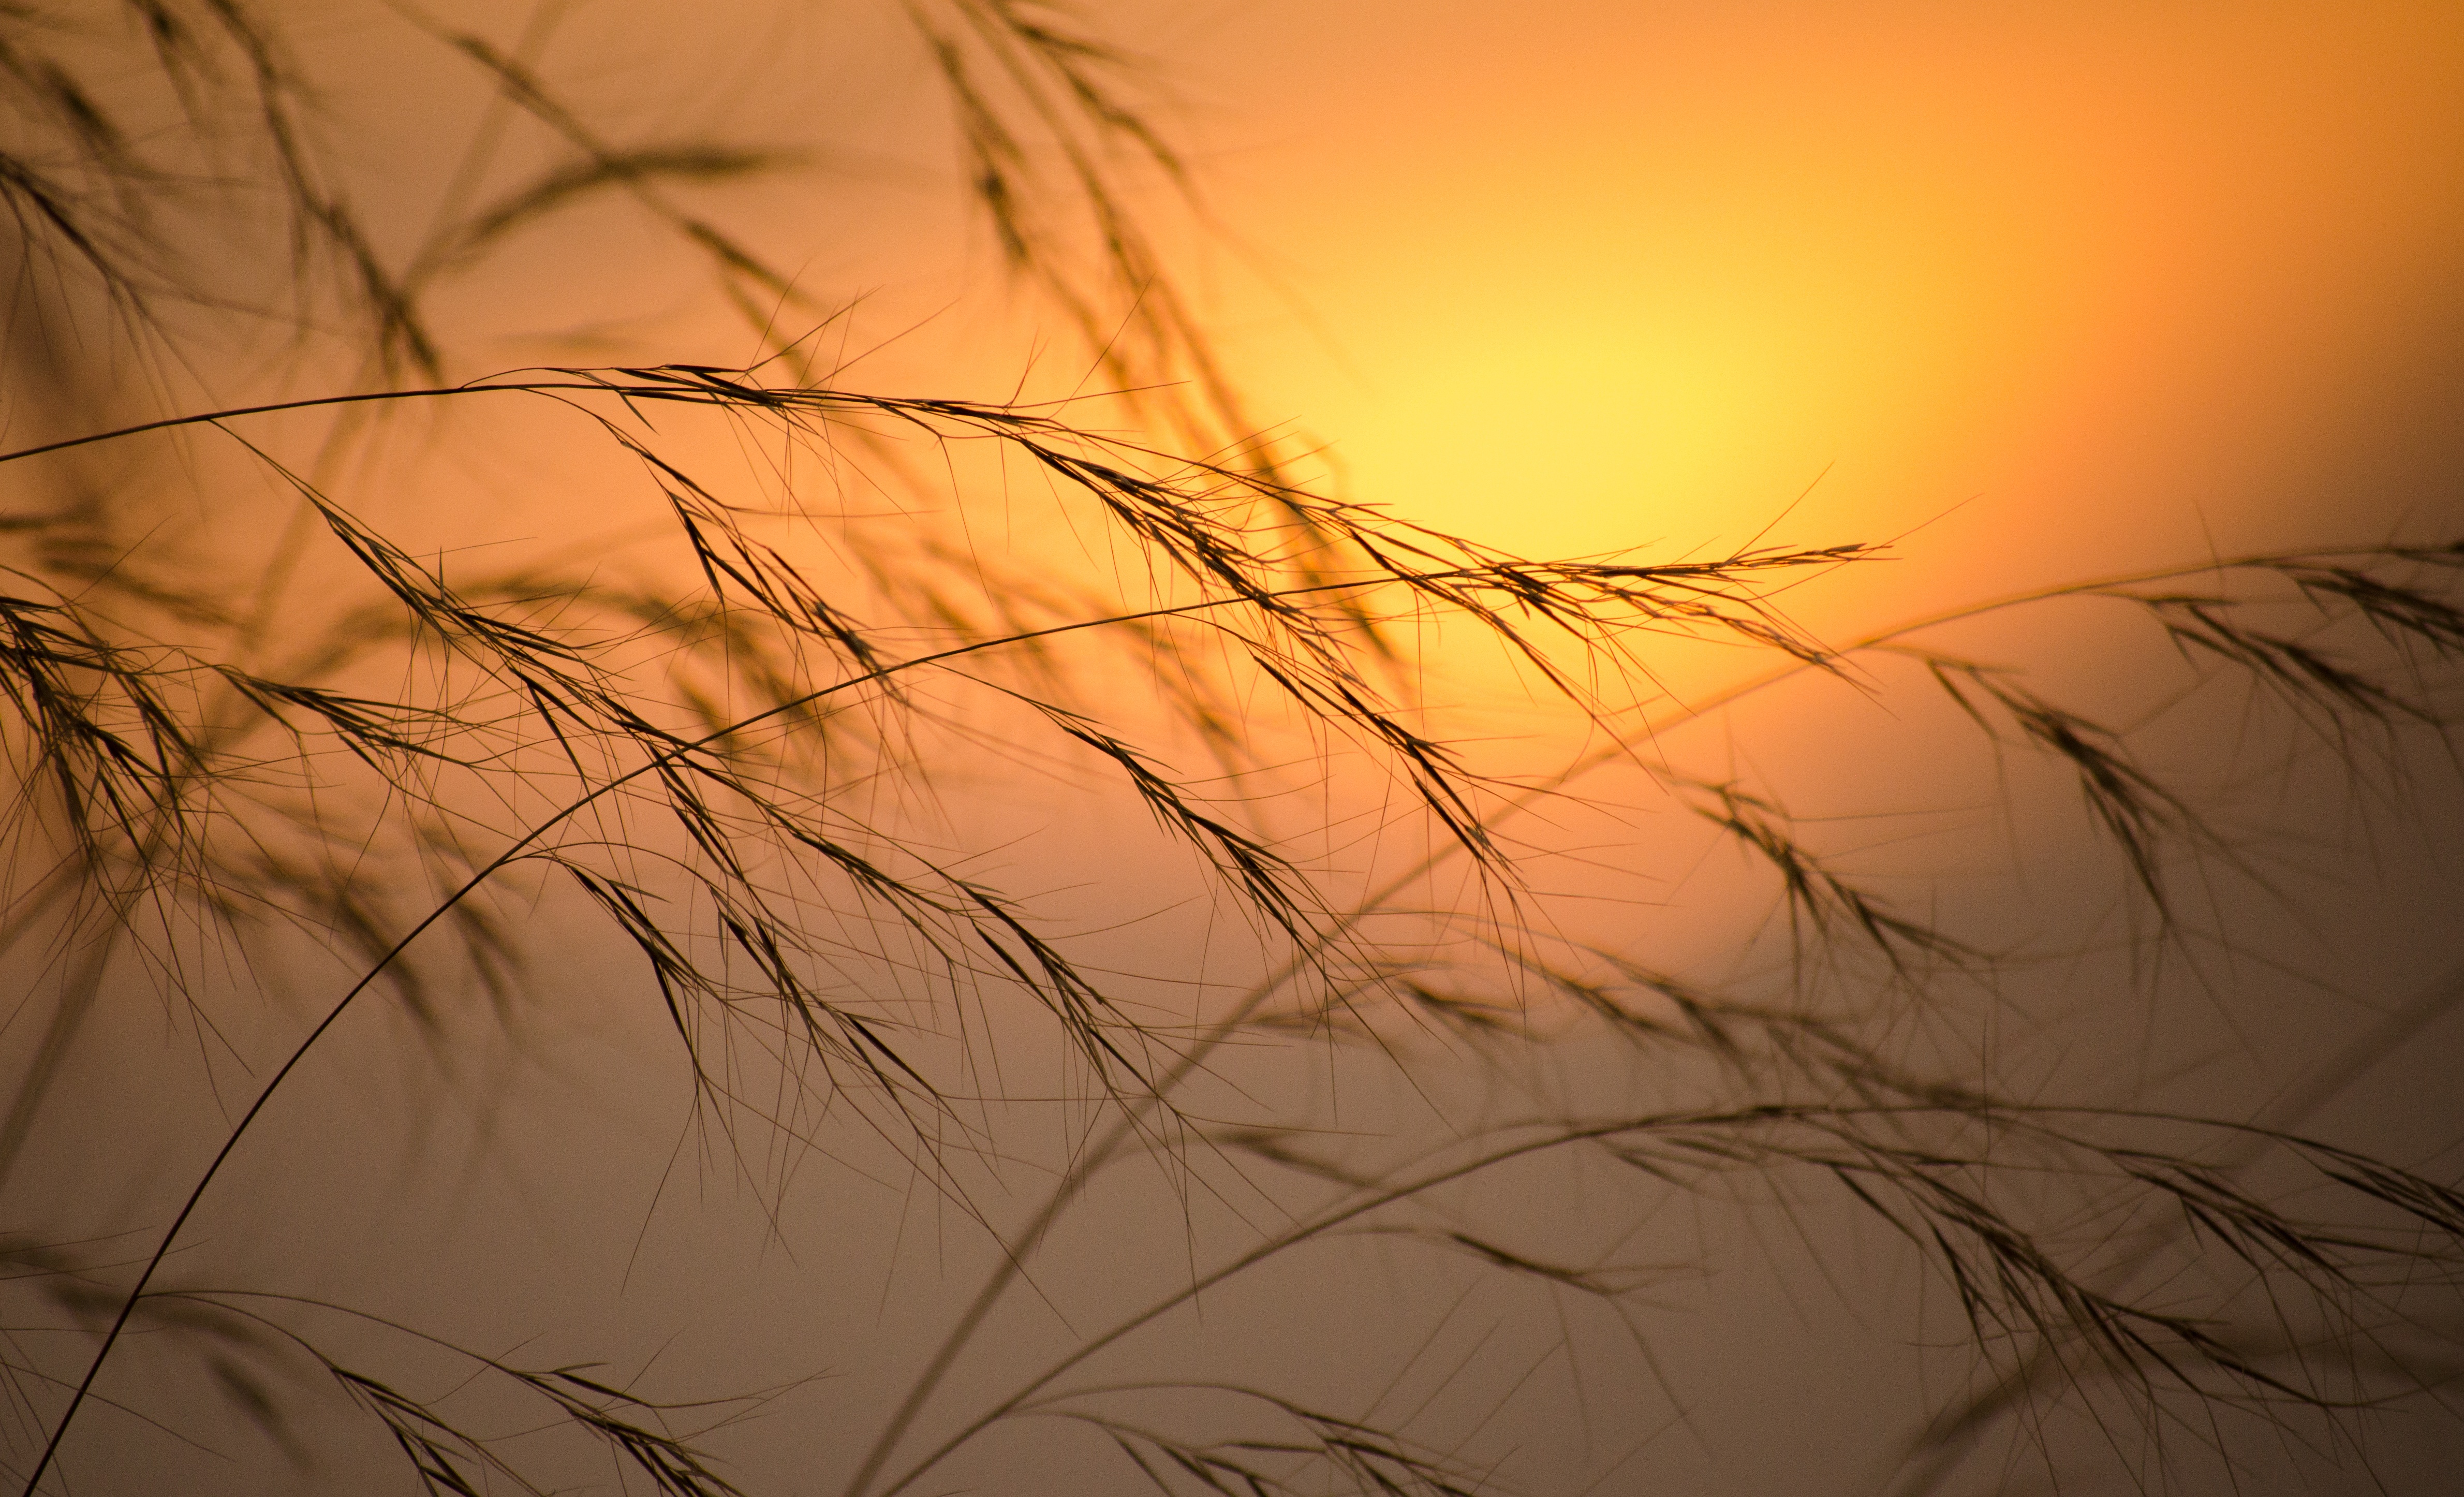
grass, branch, light, sun, sunrise, sunset, sunlight, morning, leaf, dawn, line, reflection, atmospheric phenomenon, grass family